Lionel Aldridge

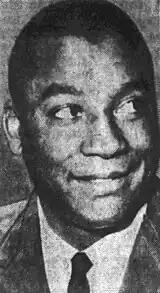
Aldridge, circa 1962

Lionel Aldridge (February 14, 1941 – February 12, 1998) was an American professional football player who was a defensive end in the National Football League (NFL) for 11 seasons with the Green Bay Packers and San Diego Chargers. He played college football for the Utah State Aggies.